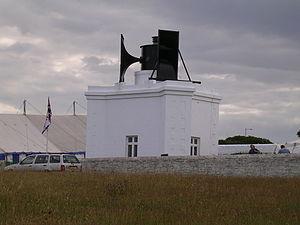
Le phare de Souter était un phare situé sur dans le village de Marsden à South Shields, dans le comté de Tyne and Wear en Angleterre. Il a été premier phare dans le monde à être réellement conçu et construit spécifiquement pour utiliser le courant alternatif électrique, la technologie de phare la plus avancée de son époque.